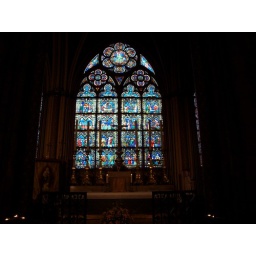
Another stained glass window in the back of the church.